Shipwreck

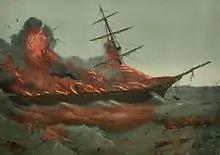
The shipwreck of on 13 September 1858

The above - especially the stratification (silt/sand sediments piled up on the shipwrecks) and the damages caused by marine creatures - is better described as "stratification and contamination" of shipwrecks. The stratification not only creates another challenge for marine archaeology, but also a challenge to determine its primary state, i.e. the state that it was in when it sank.